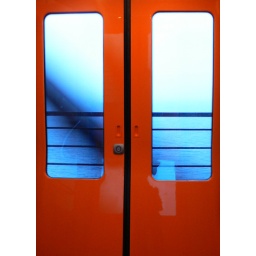
train over water